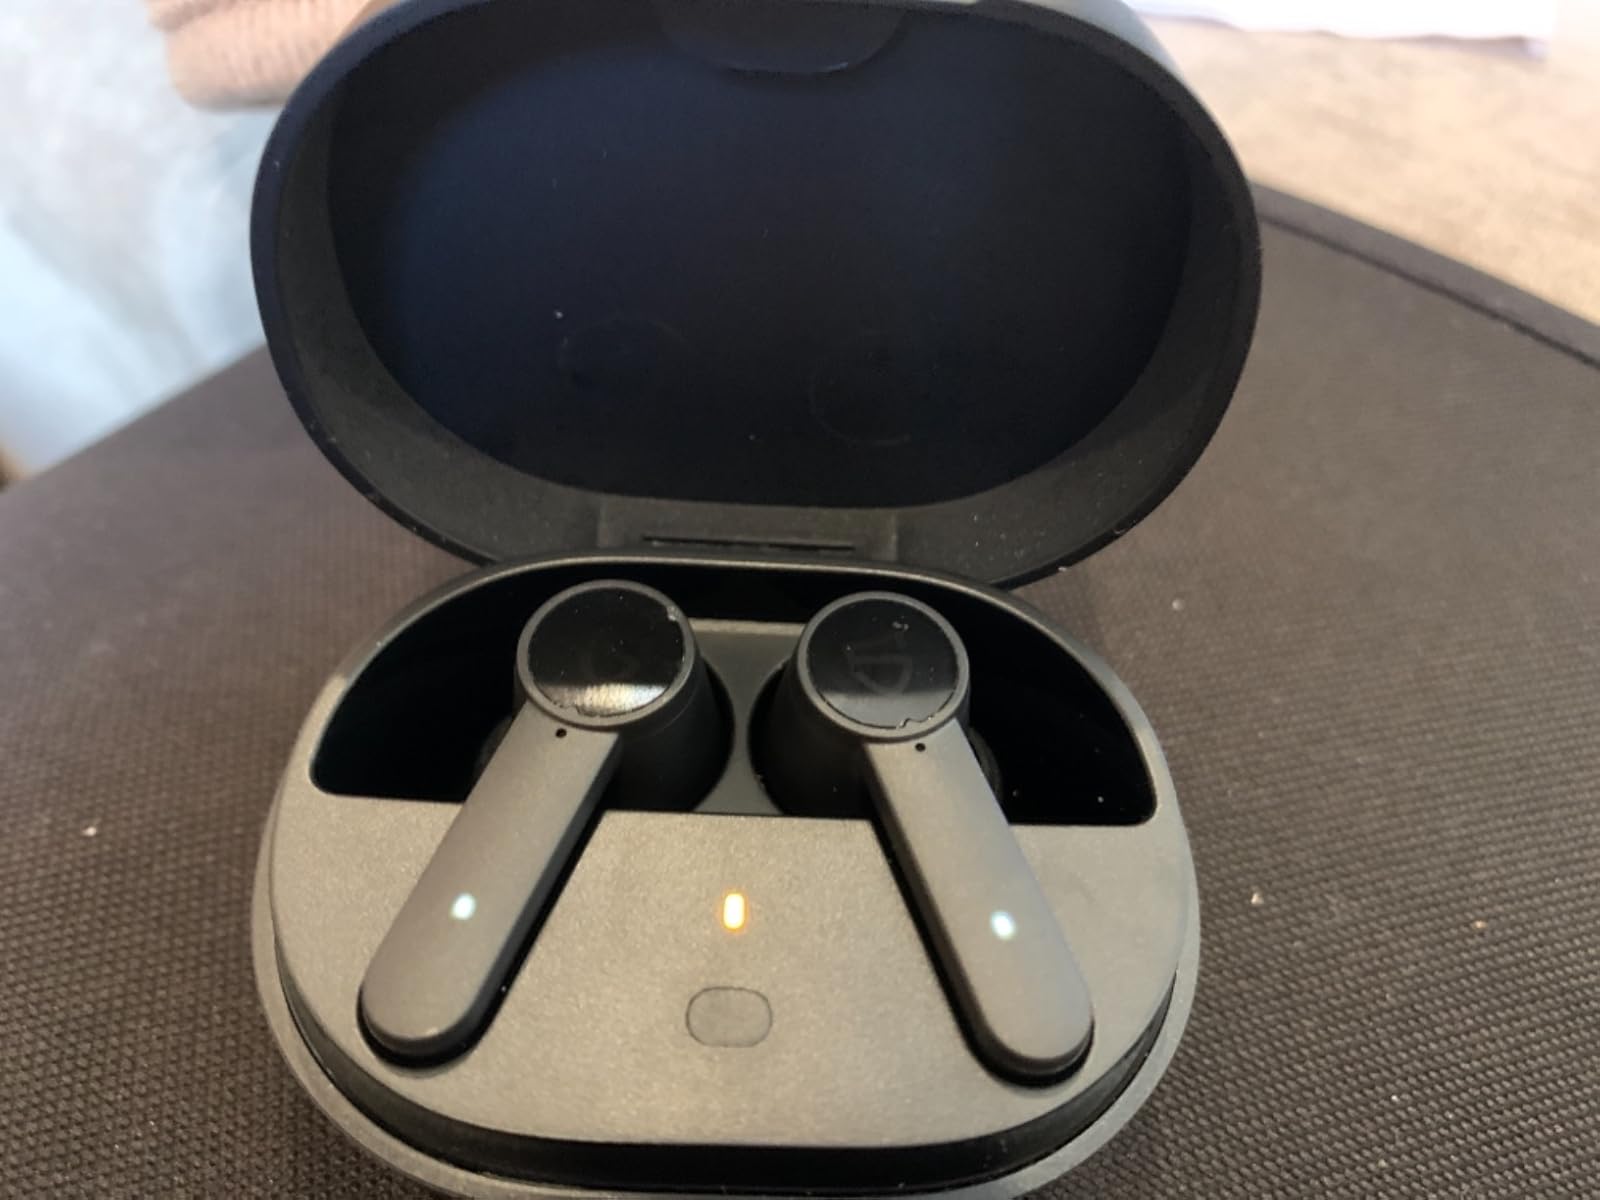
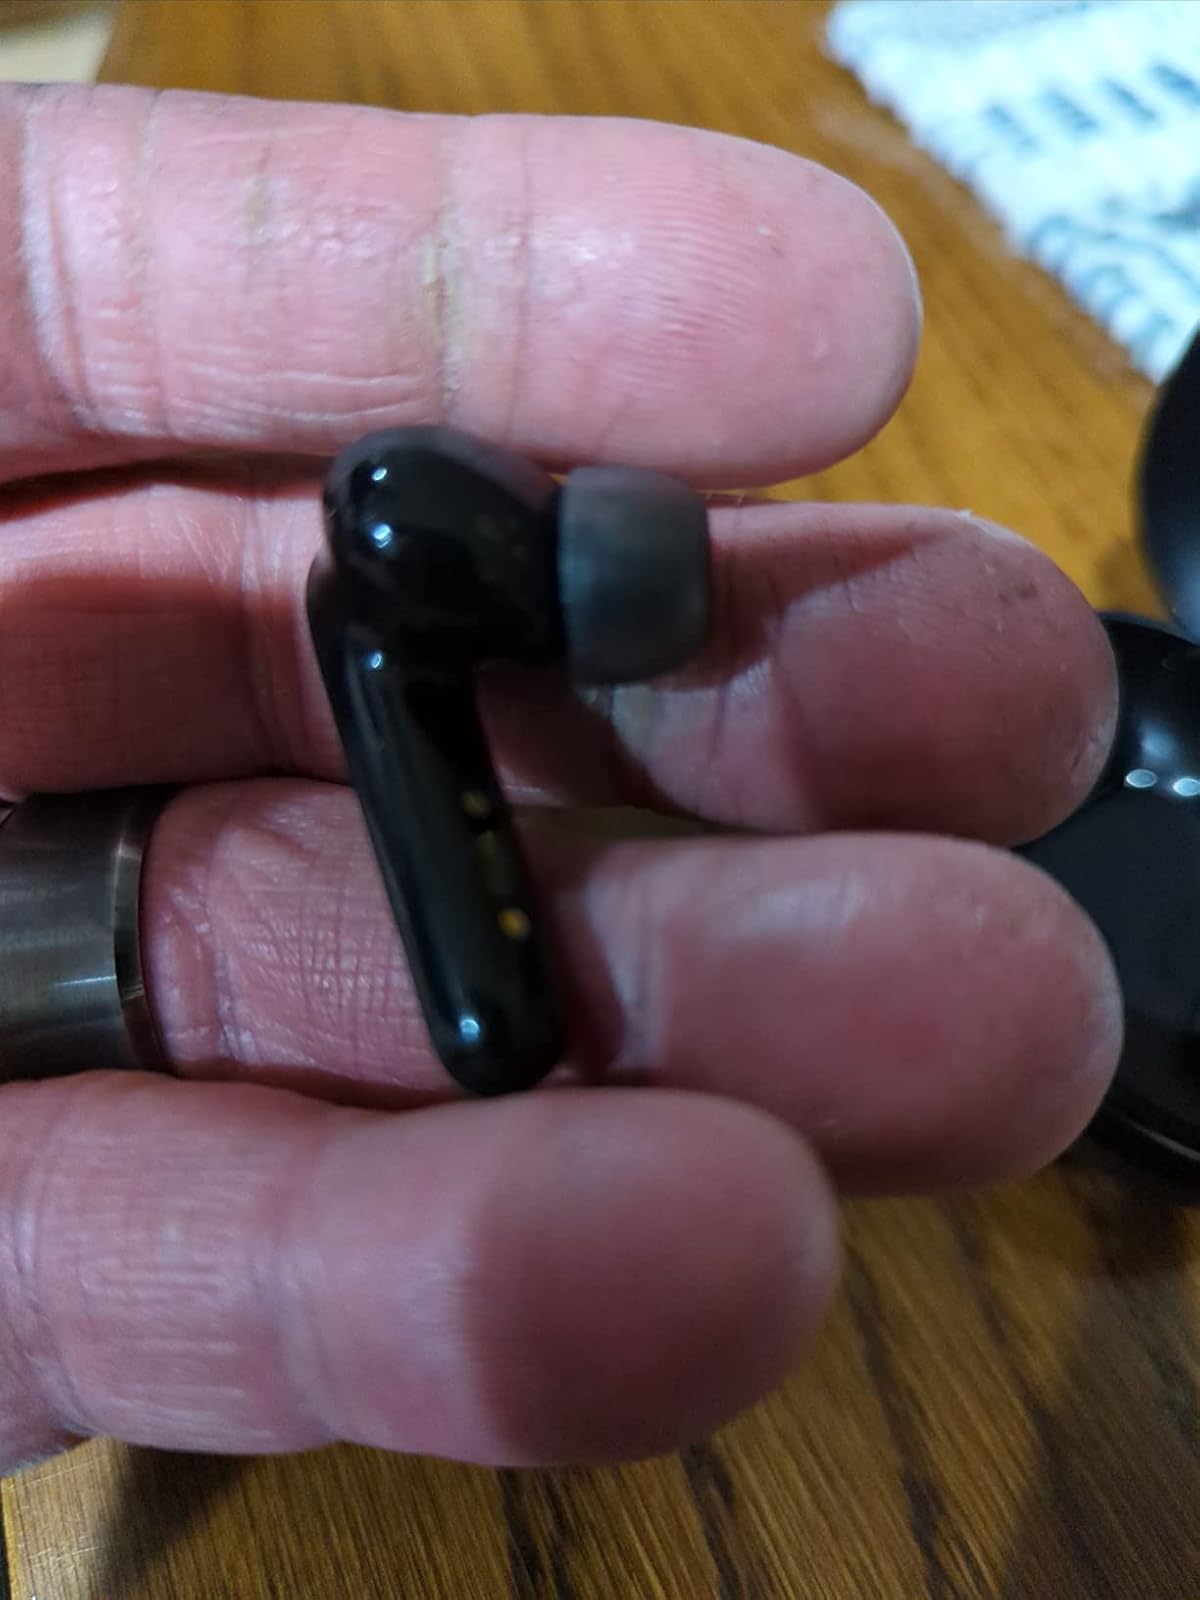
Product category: earbuds
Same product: no